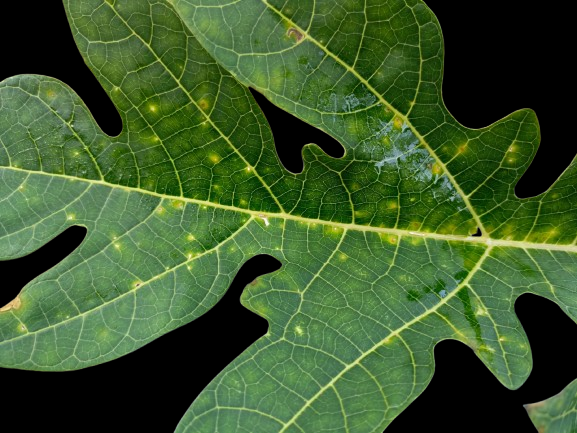
Crop: Papaya
Label: Pathogen_symptoms